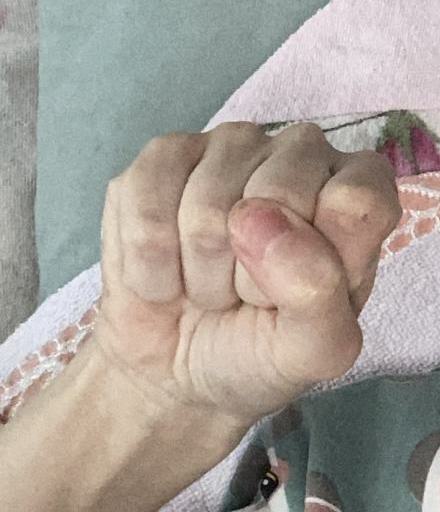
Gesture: fist